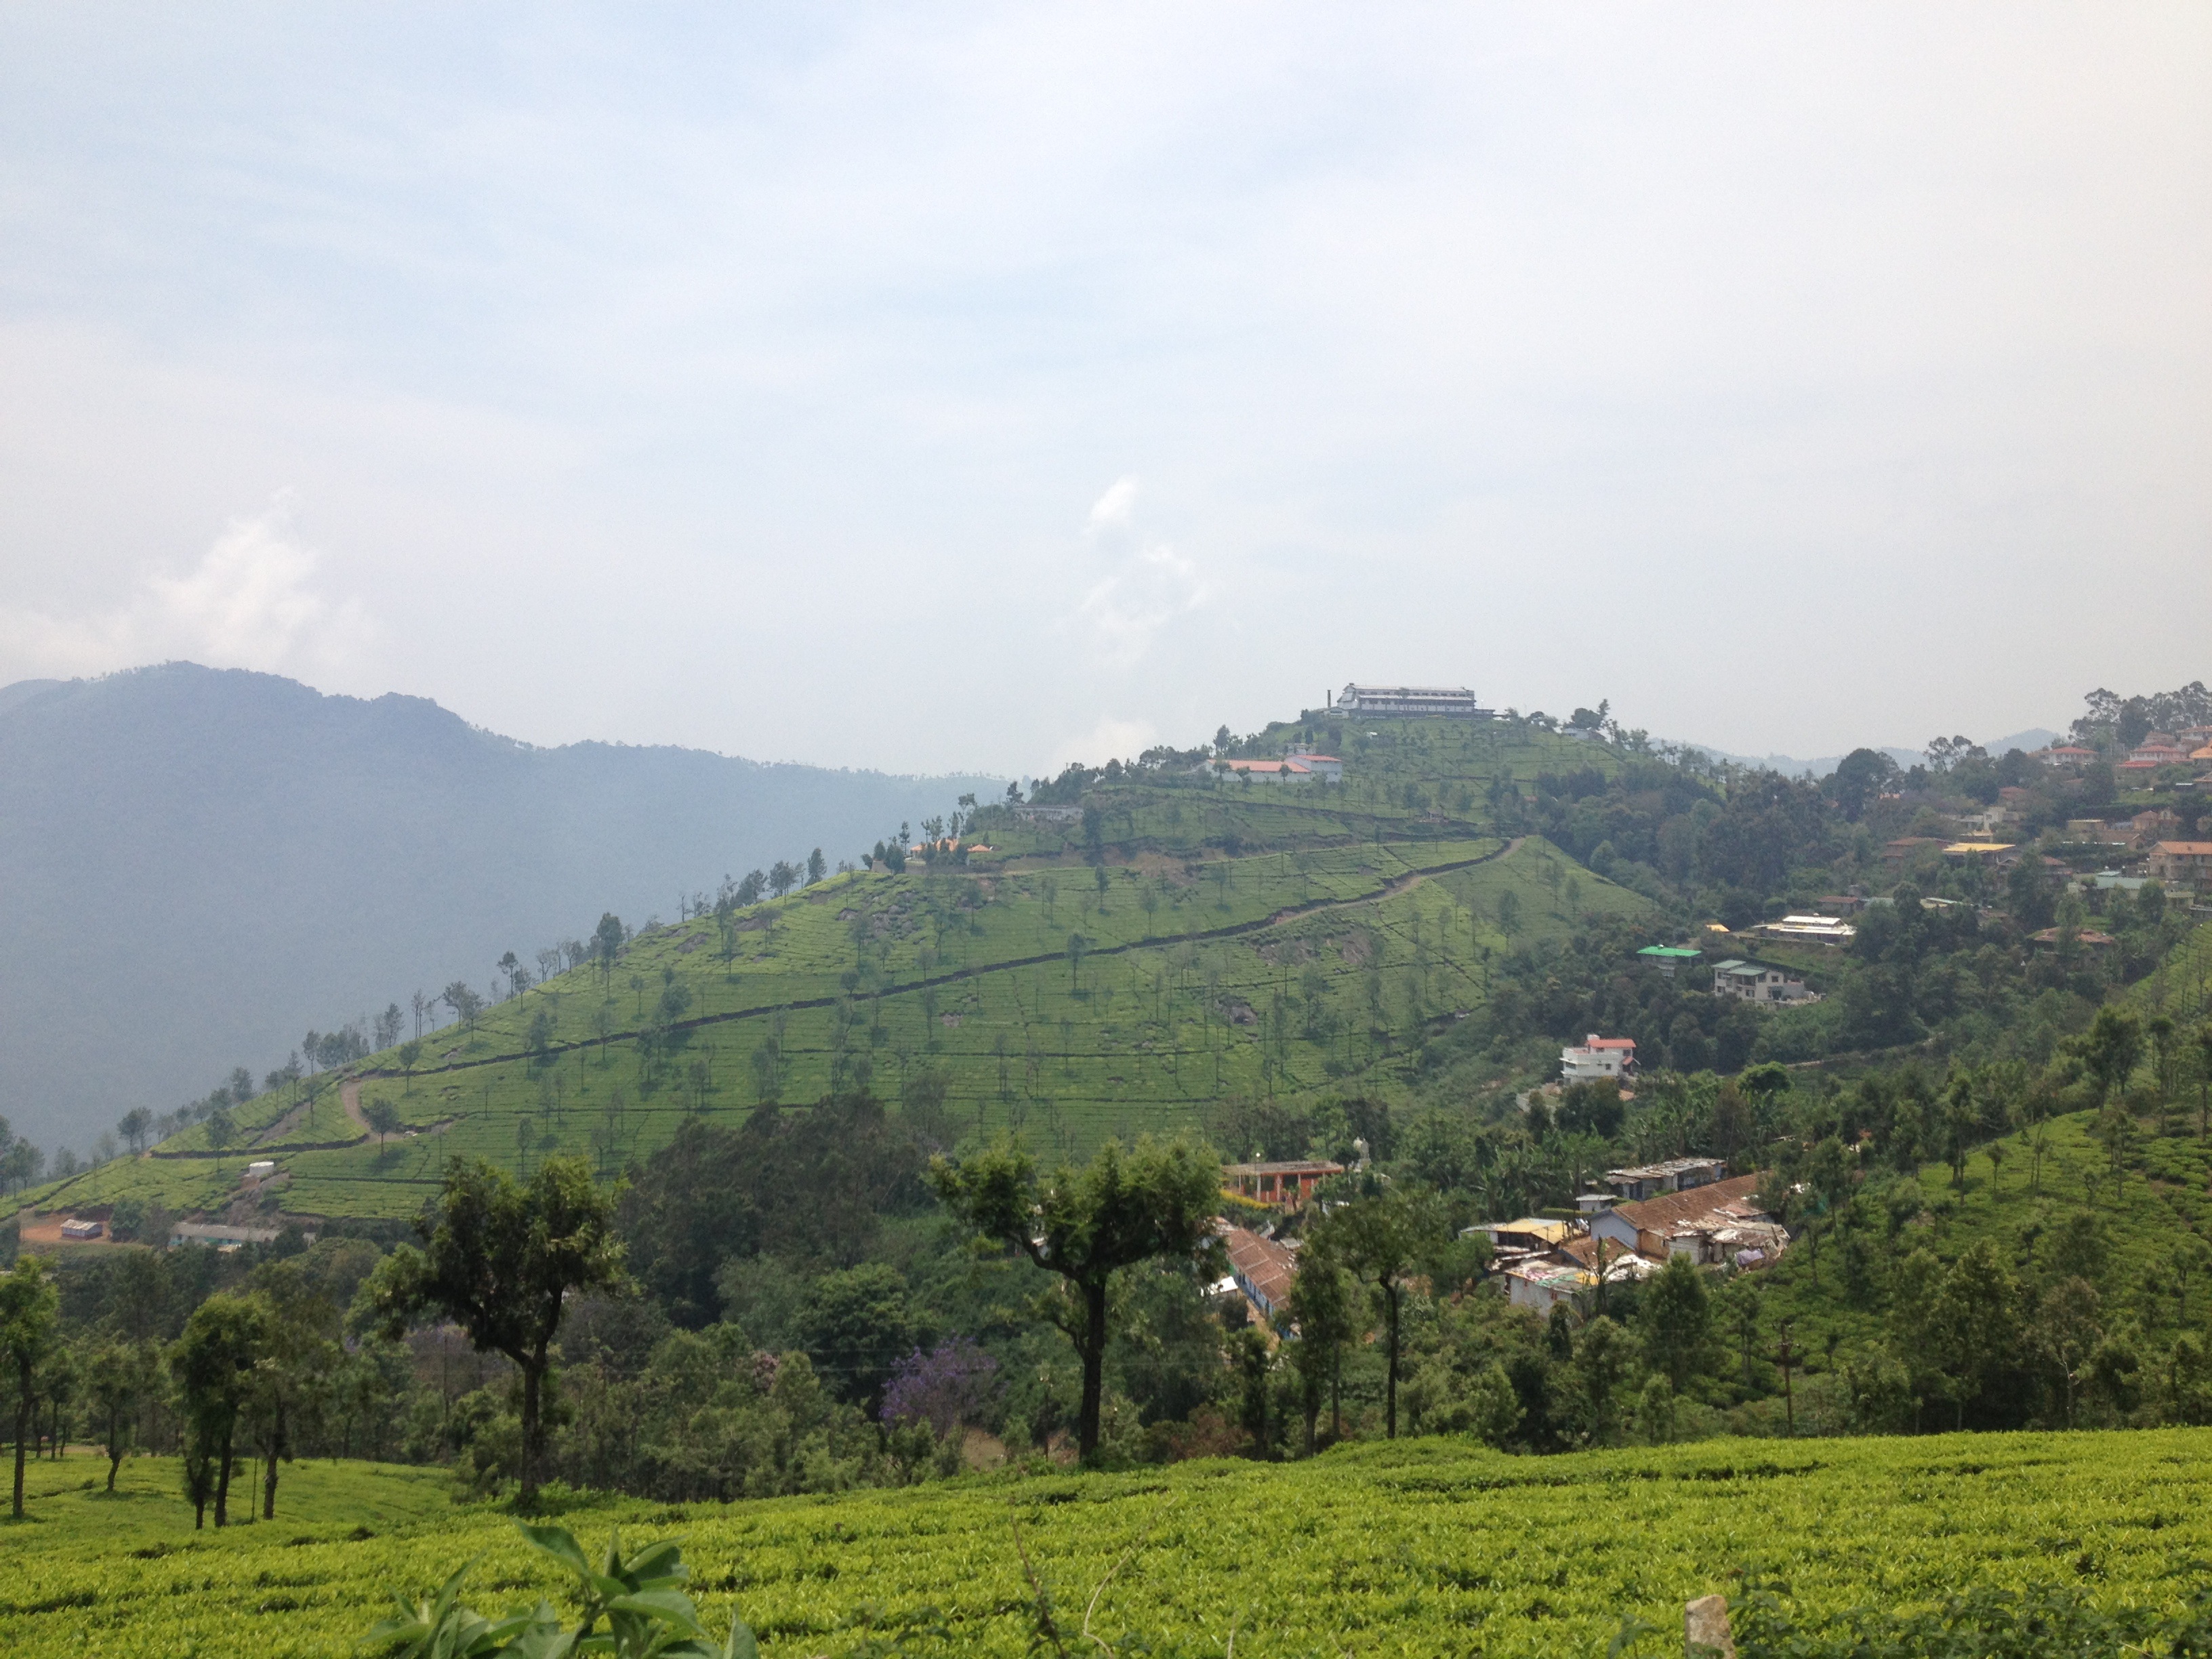
landscape, mountain, field, hill, valley, mountain range, village, agriculture, plantation, plateau, india, rural area, hill station, ooty, tea plantations, geographical feature, mountainous landforms